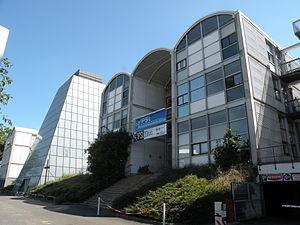
Institut polytechnique St Louis cergy
ECAM-EPMI ou École centrale des arts et métiers - EPMI est l'une des 205 écoles d'ingénieurs françaises accréditées au 1ᵉʳ septembre 2019 à délivrer un diplôme d'ingénieur.